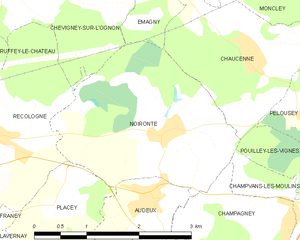
Noironte est une commune française située dans le département du Doubs en région Bourgogne-Franche-Comté.